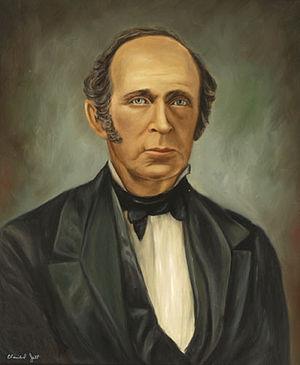
William Dunn Moseley, né le 1ᵉʳ février 1795 dans le comté de Lenoir et mort le 4 janvier 1863 à Palatka, est un homme politique américain, membre du Parti démocrate et premier gouverneur de l'État de Floride du 25 juin 1845 au 1ᵉʳ octobre 1849.